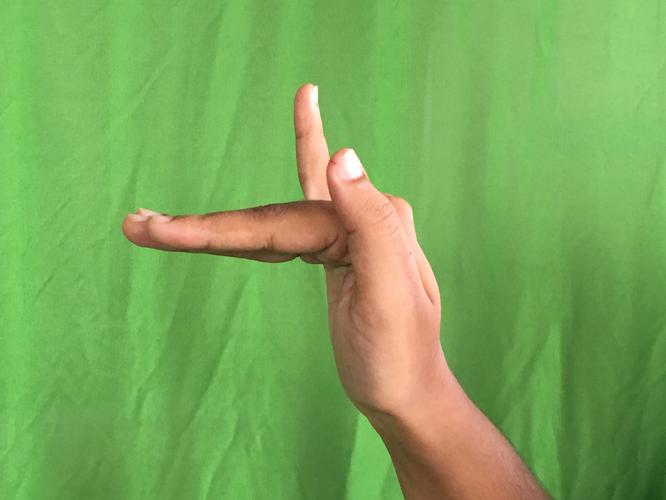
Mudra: Mrigasirsha
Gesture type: single_hand